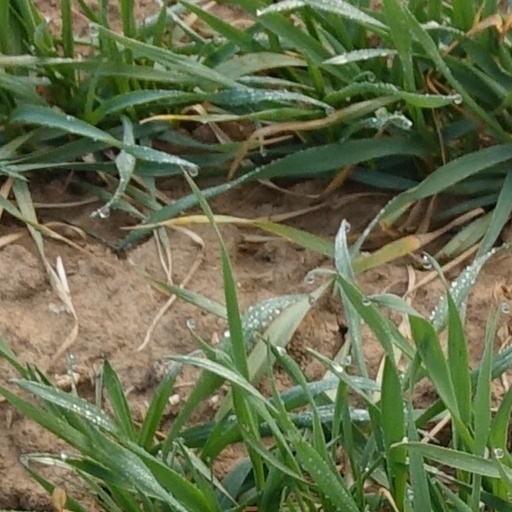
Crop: wheat